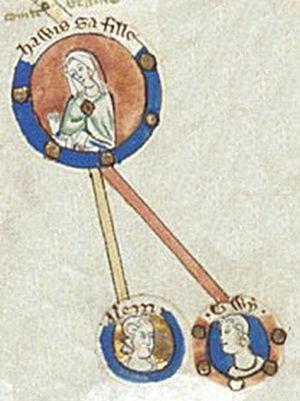
Havoise de Normandie, née en 977 et morte à Rennes le 22 février 1034, est une princesse du duché de Normandie.
Robert Iᵉʳ de Normandie, dit Robert le Libéral ou plus couramment Robert le Magnifique, est duc de Normandie d'août 1027 jusqu'à sa mort survenue en Terre sainte le 2 juillet 1035, lors d'un pèlerinage. Il est le père de Guillaume II de Normandie dit « Guillaume le Bâtard » futur Guillaume le Conquérant.